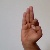
The image shows a hand gesture representing the letter 'F' in Indian Sign Language.